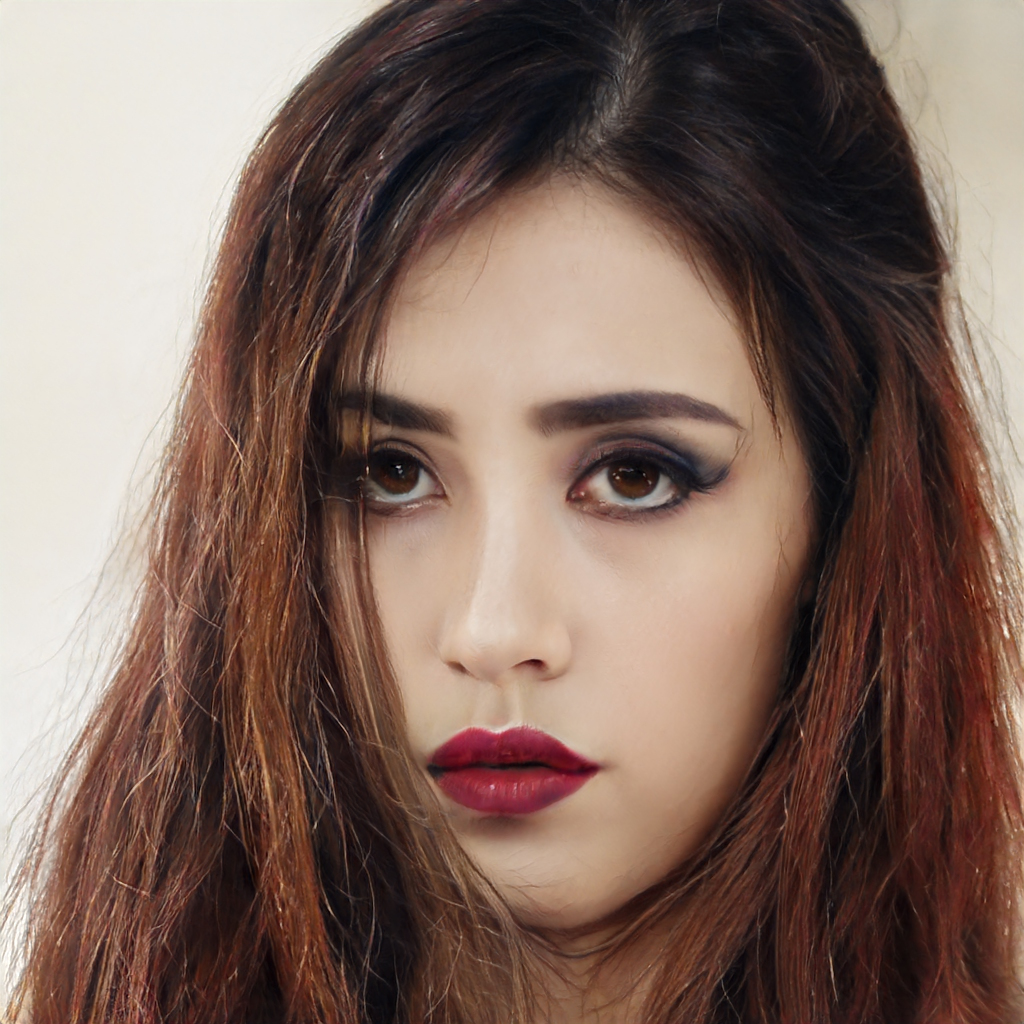
Gender: Female